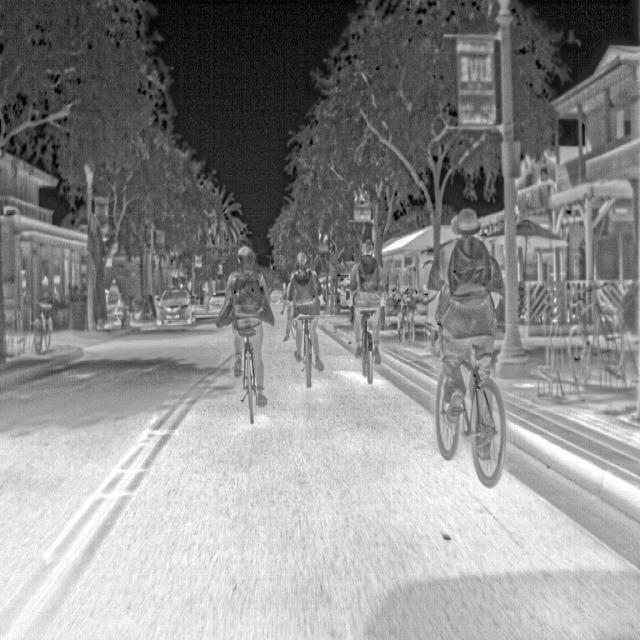
Detected objects:
label: person
label: person
label: person
label: person
label: person